Portuguese India Armadas

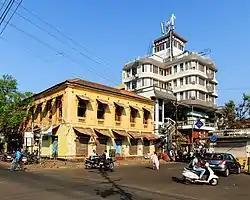
A brief view of the Indian city of Vasco da Gama

Return fleets were a different story. The principal worry of the return fleets was the fast dangerous waters of the inner Mozambican channel, which was particularly precarious for heavily loaded and less maneuverable ships. In the initial decades, the return fleet usually set out from Cochin in December, although that was eventually pushed forward to January. January 20 was the critical date, after which all return fleets were obliged to follow the outer route (east of Madagascar) which was deemed calmer and safer for their precious cargo. That meant they missed the important watering stop on Mozambique island on the return leg and had to put in elsewhere later, such as Mossel Bay or St. Helena. Between 1525 and 1579, "all" return fleets were ordered to follow the outer route. This rule was temporarily suspended between the 1570s and 1590s. From 1615, a new rule was introduced whereby return fleets from Goa were allowed to use the inner route, but return fleets from Cochin still had to use the outer route. With the entry of Dutch and English competition in the 1590s, the start of the return legs were delayed until February and March, with the predictable upsurge in lost and weather-delayed ships.